Answer in natural language. Considering the relative positions, where is framed landscape painting with airship with respect to three-stand floor lamp with warm lighting? Choose between the following options: right or left
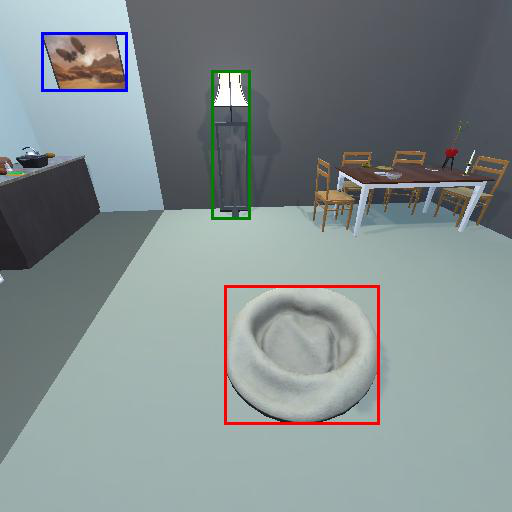
<answer>left</answer>